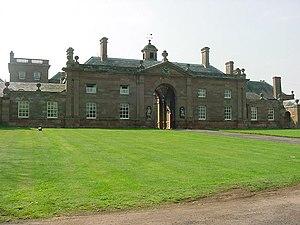
Sir John Astley, 2ᵉ baronnet est un propriétaire terrien britannique et un politicien conservateur qui siège à la Chambre des communes pendant 45 ans de 1727 à 1772.
George Pigot, 1ᵉʳ baron Pigot est un homme politique britannique, qui est président britannique de la Compagnie britannique des Indes orientales.